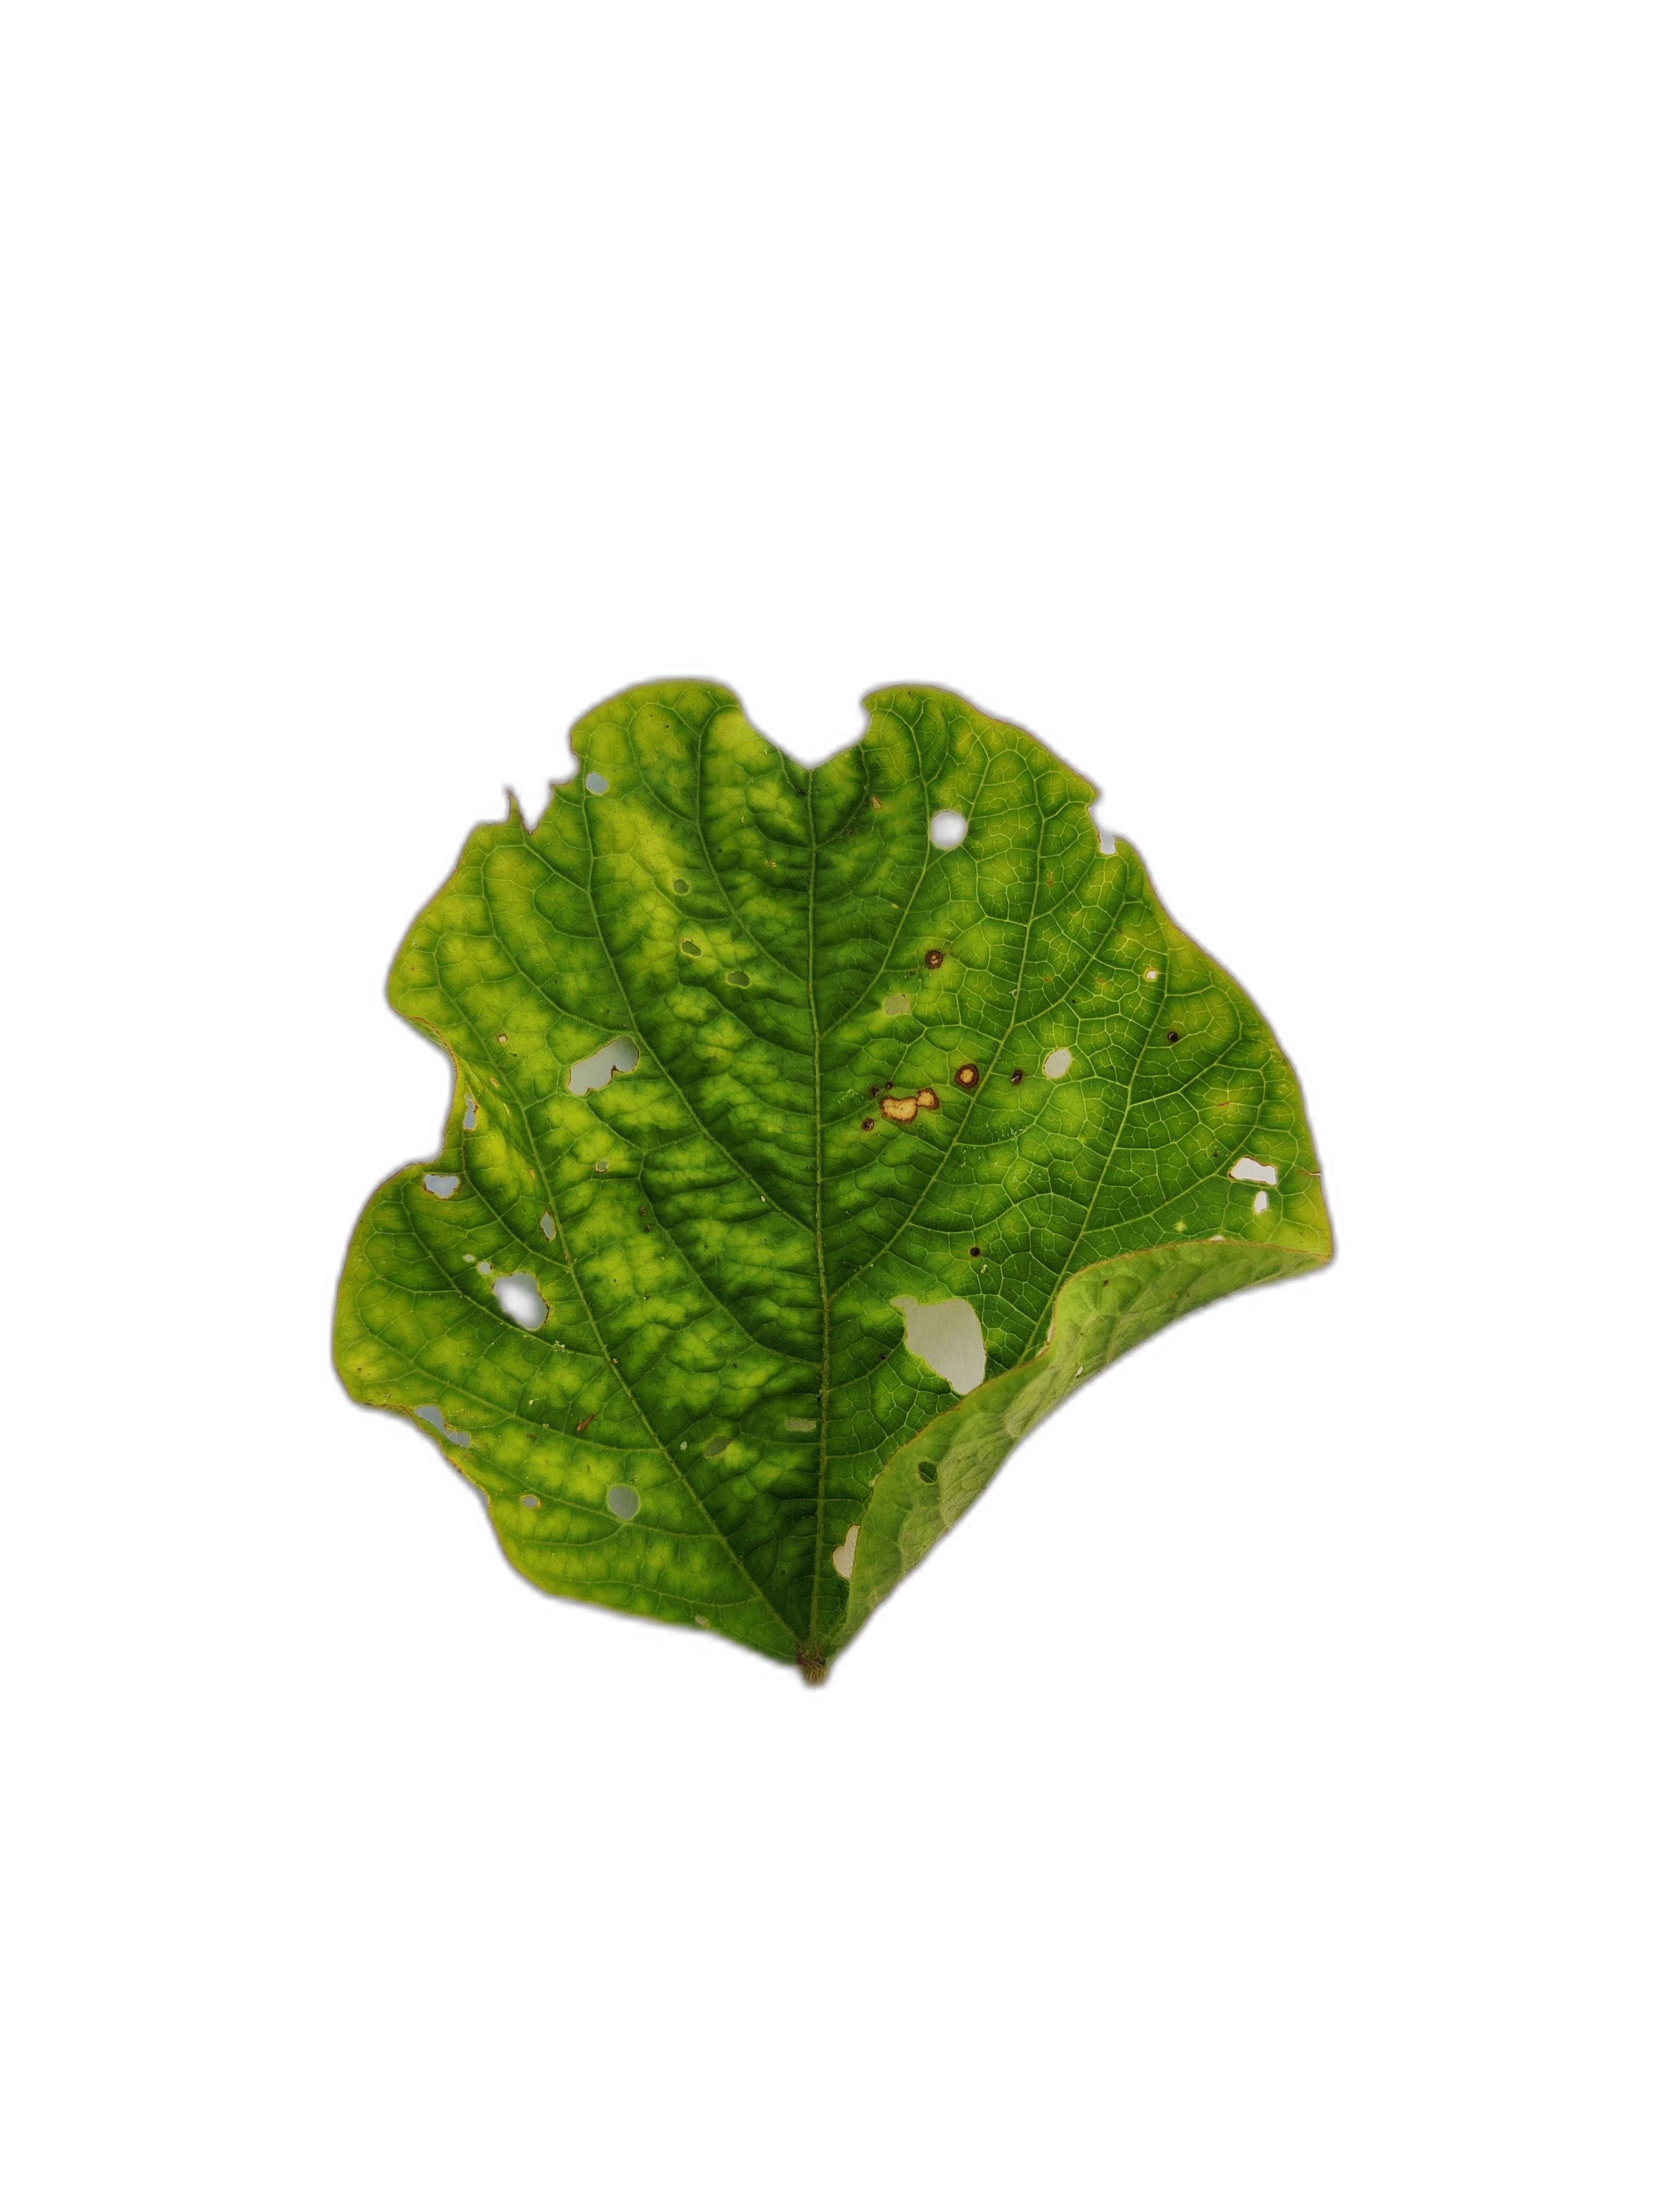
Label: Leaf Crinkle